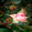
Label: rose